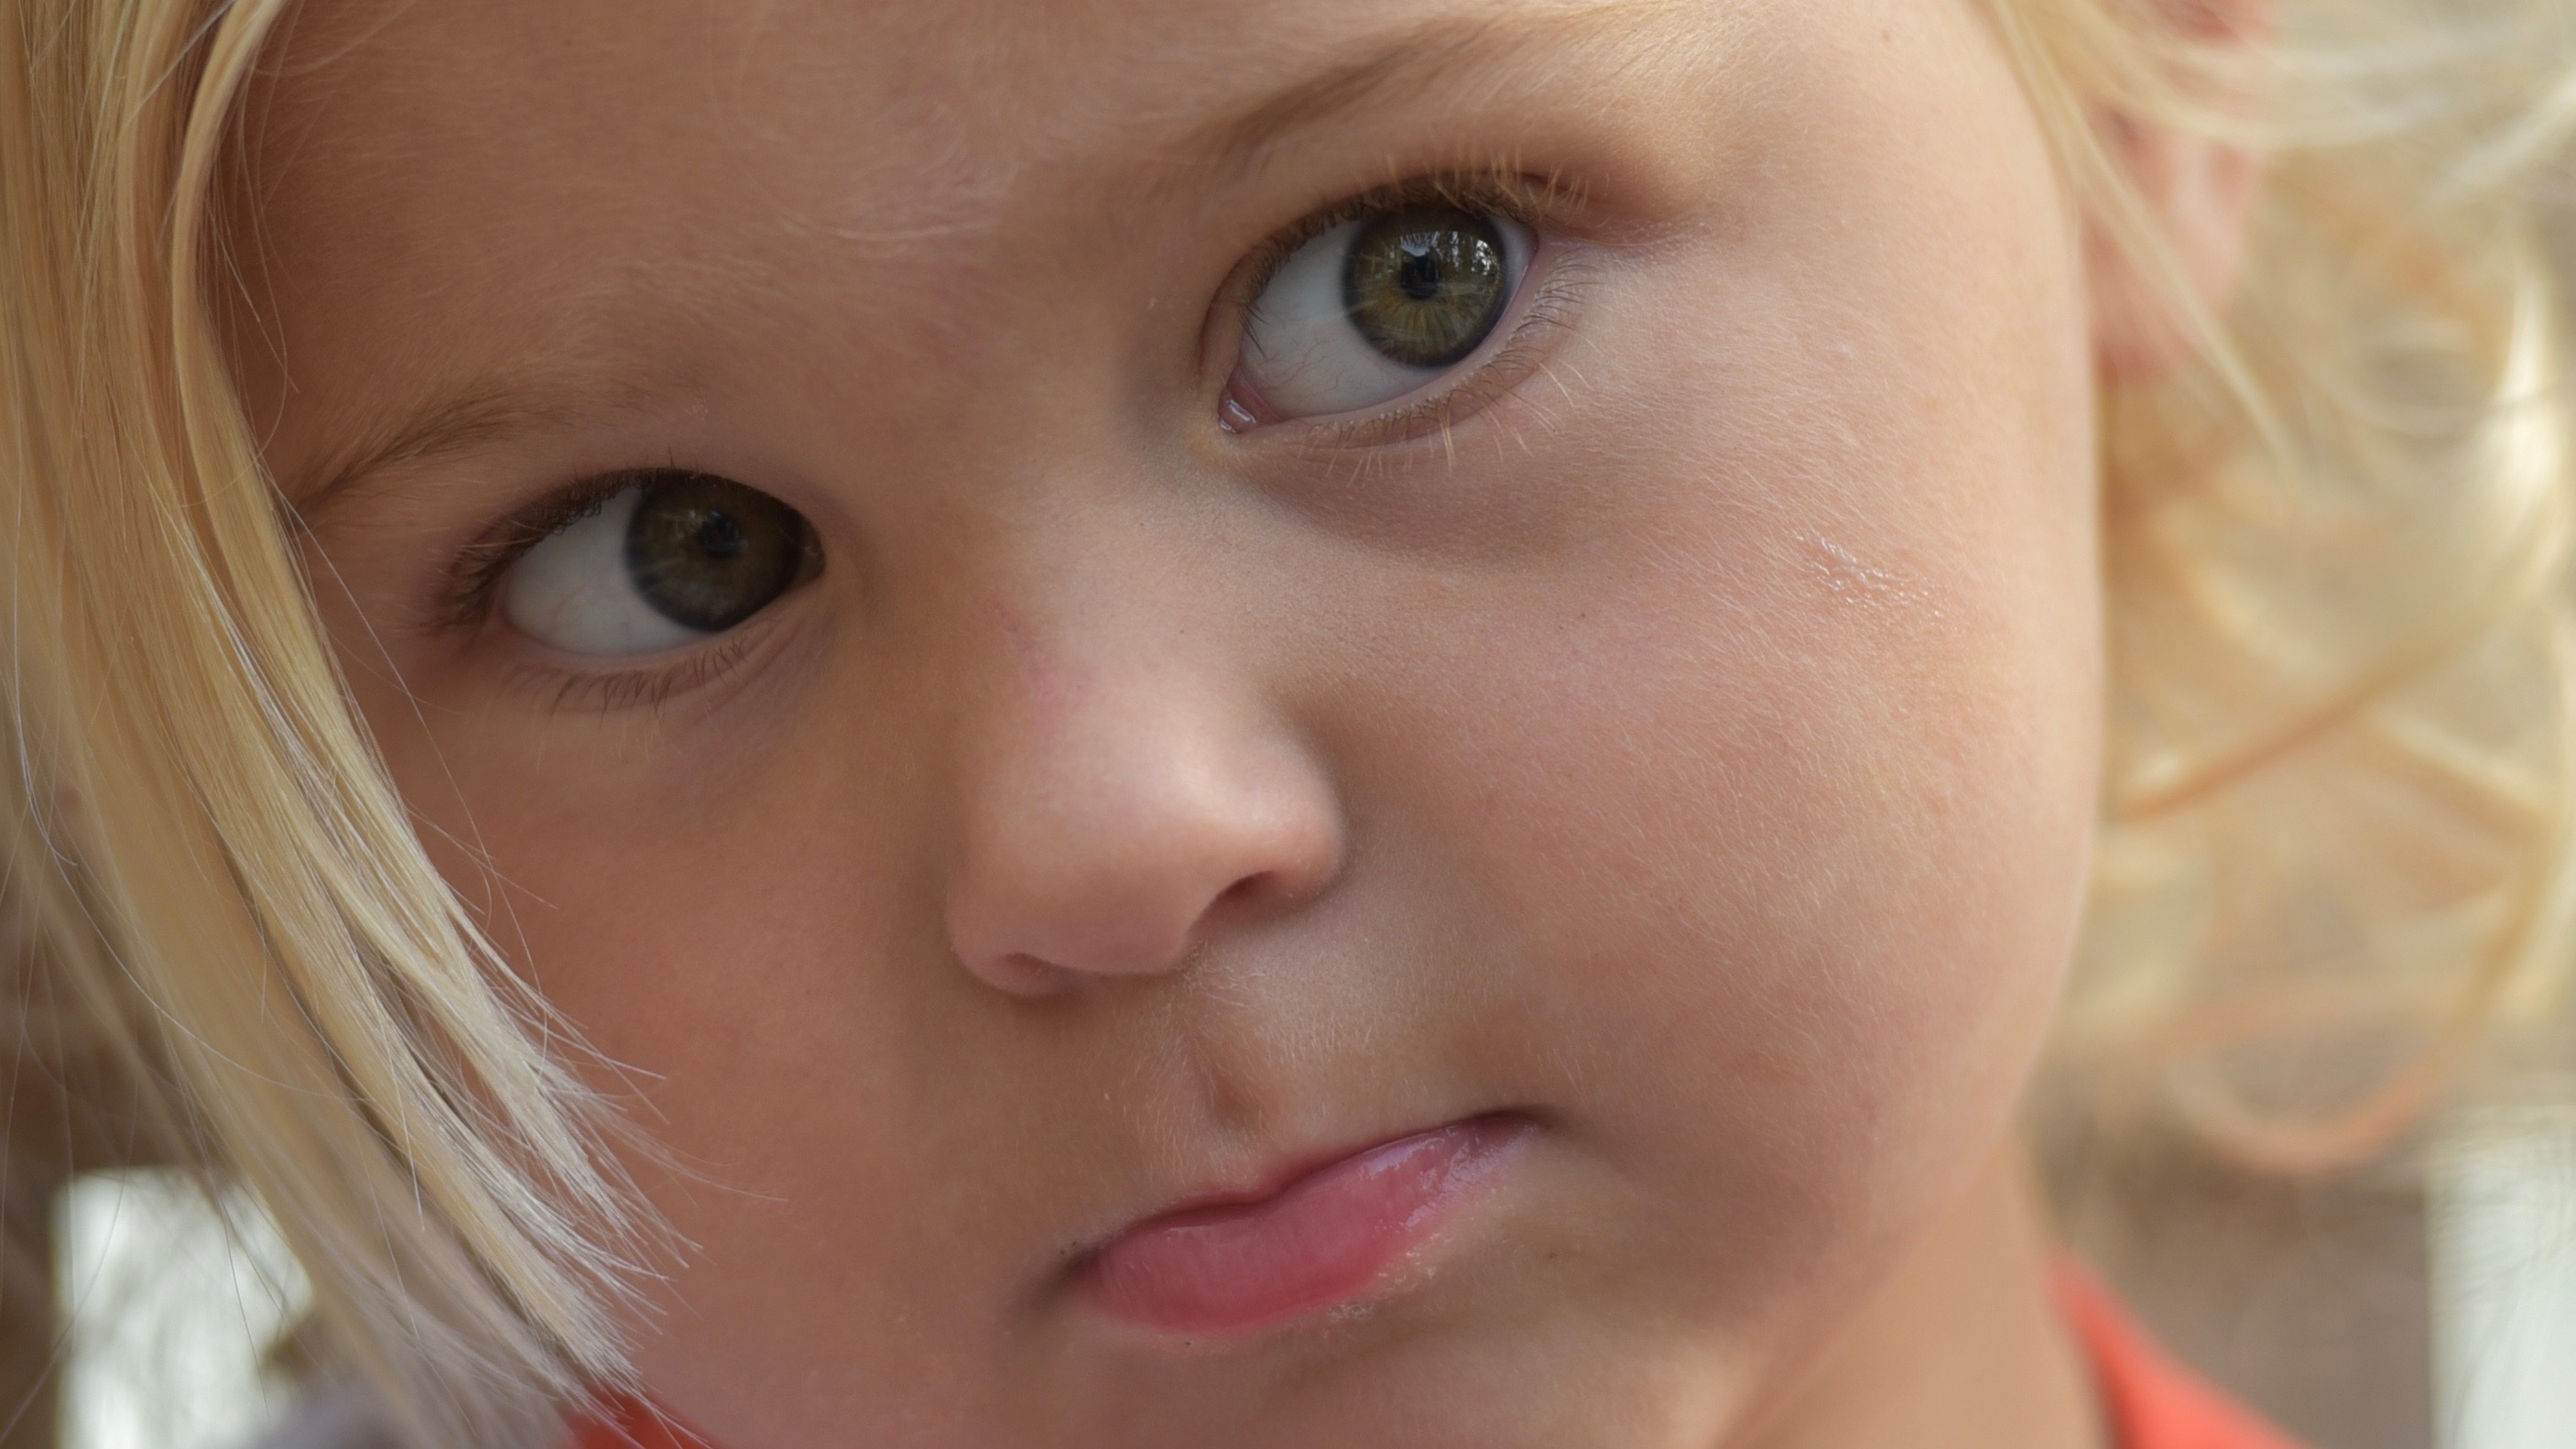
person, girl, hair, portrait, child, facial expression, lip, eyebrow, mouth, close up, human body, face, nose, cheek, infant, toddler, eye, head, skin, beauty, blond, organ, portrait photography